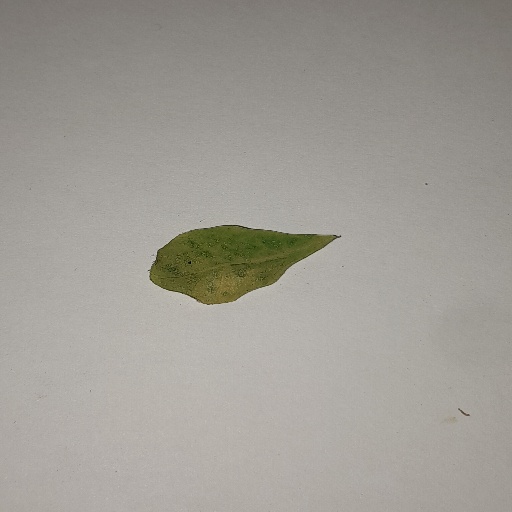
Species: Sojina
Leaf condition: Yellow Leaf